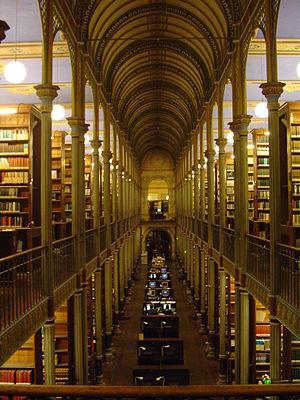
La bibliothèque universitaire de Copenhague, est la bibliothèque de l'université de Copenhague. Fondée en 1482, elle est la plus ancienne bibliothèque au Danemark.